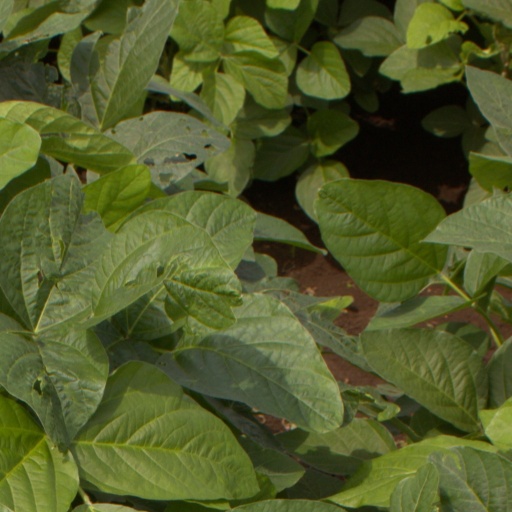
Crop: soybean